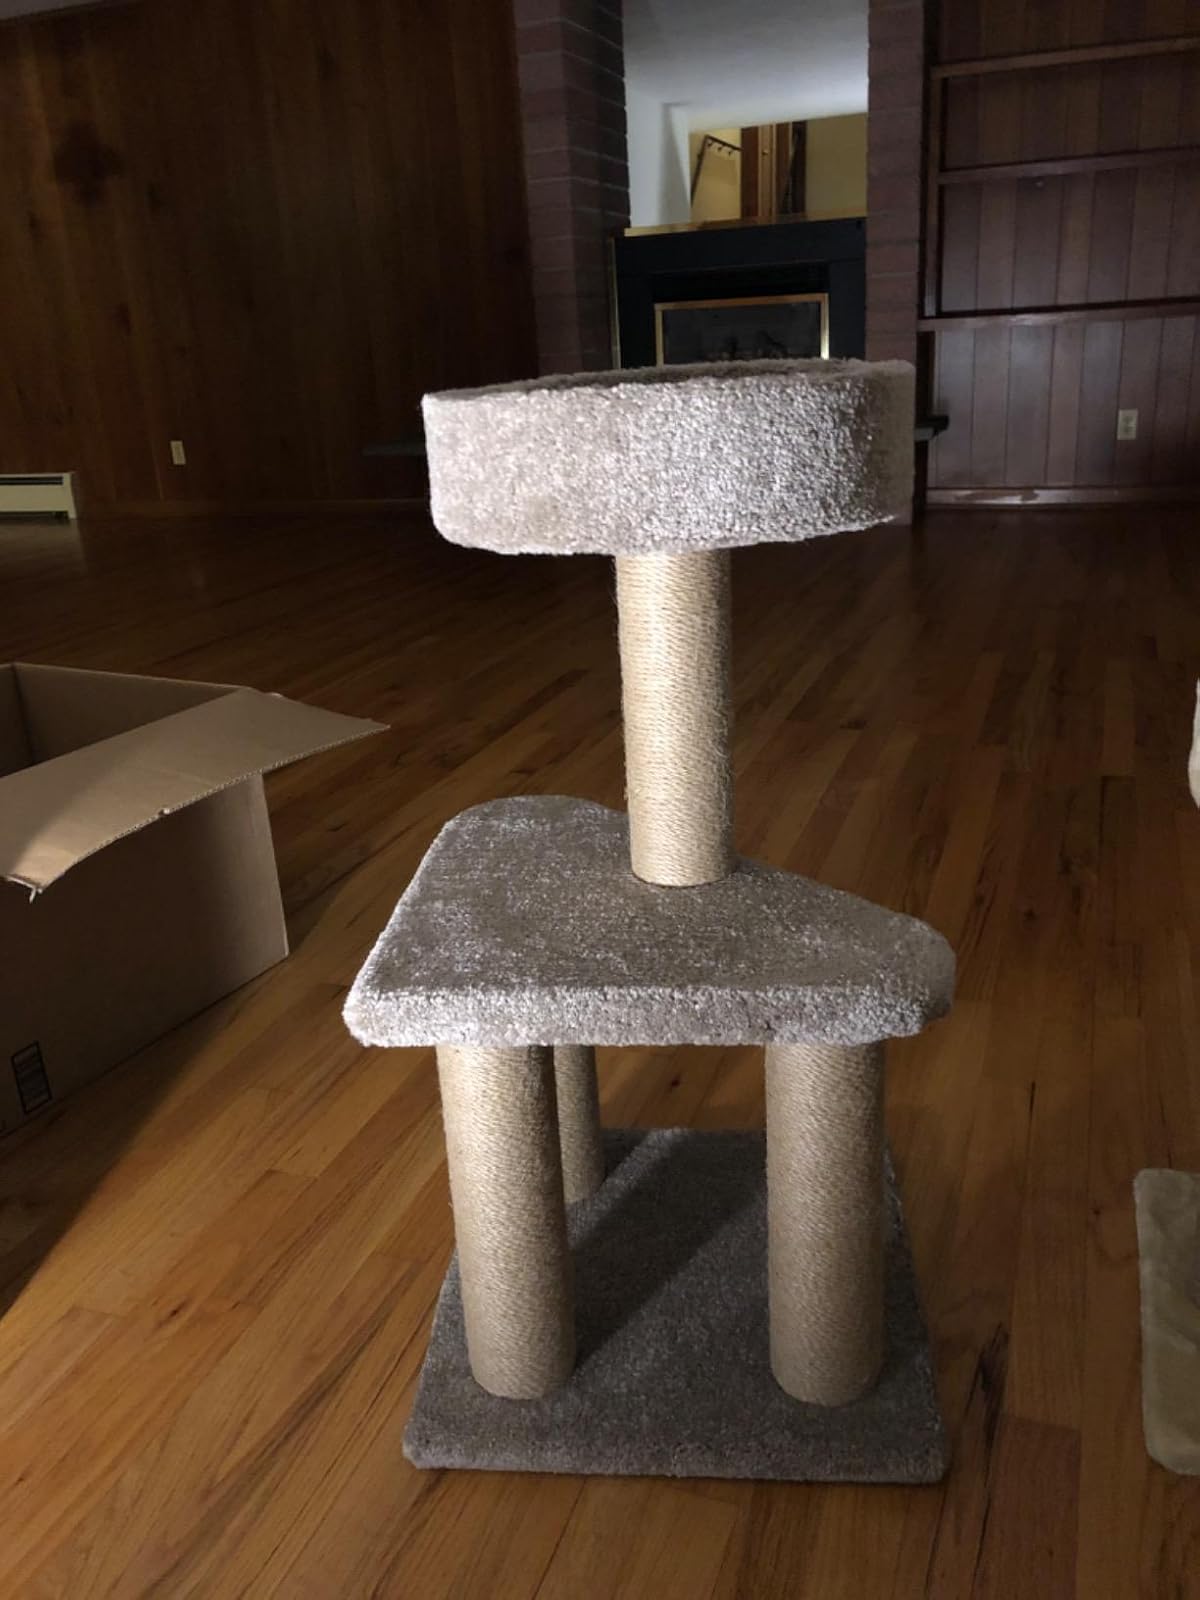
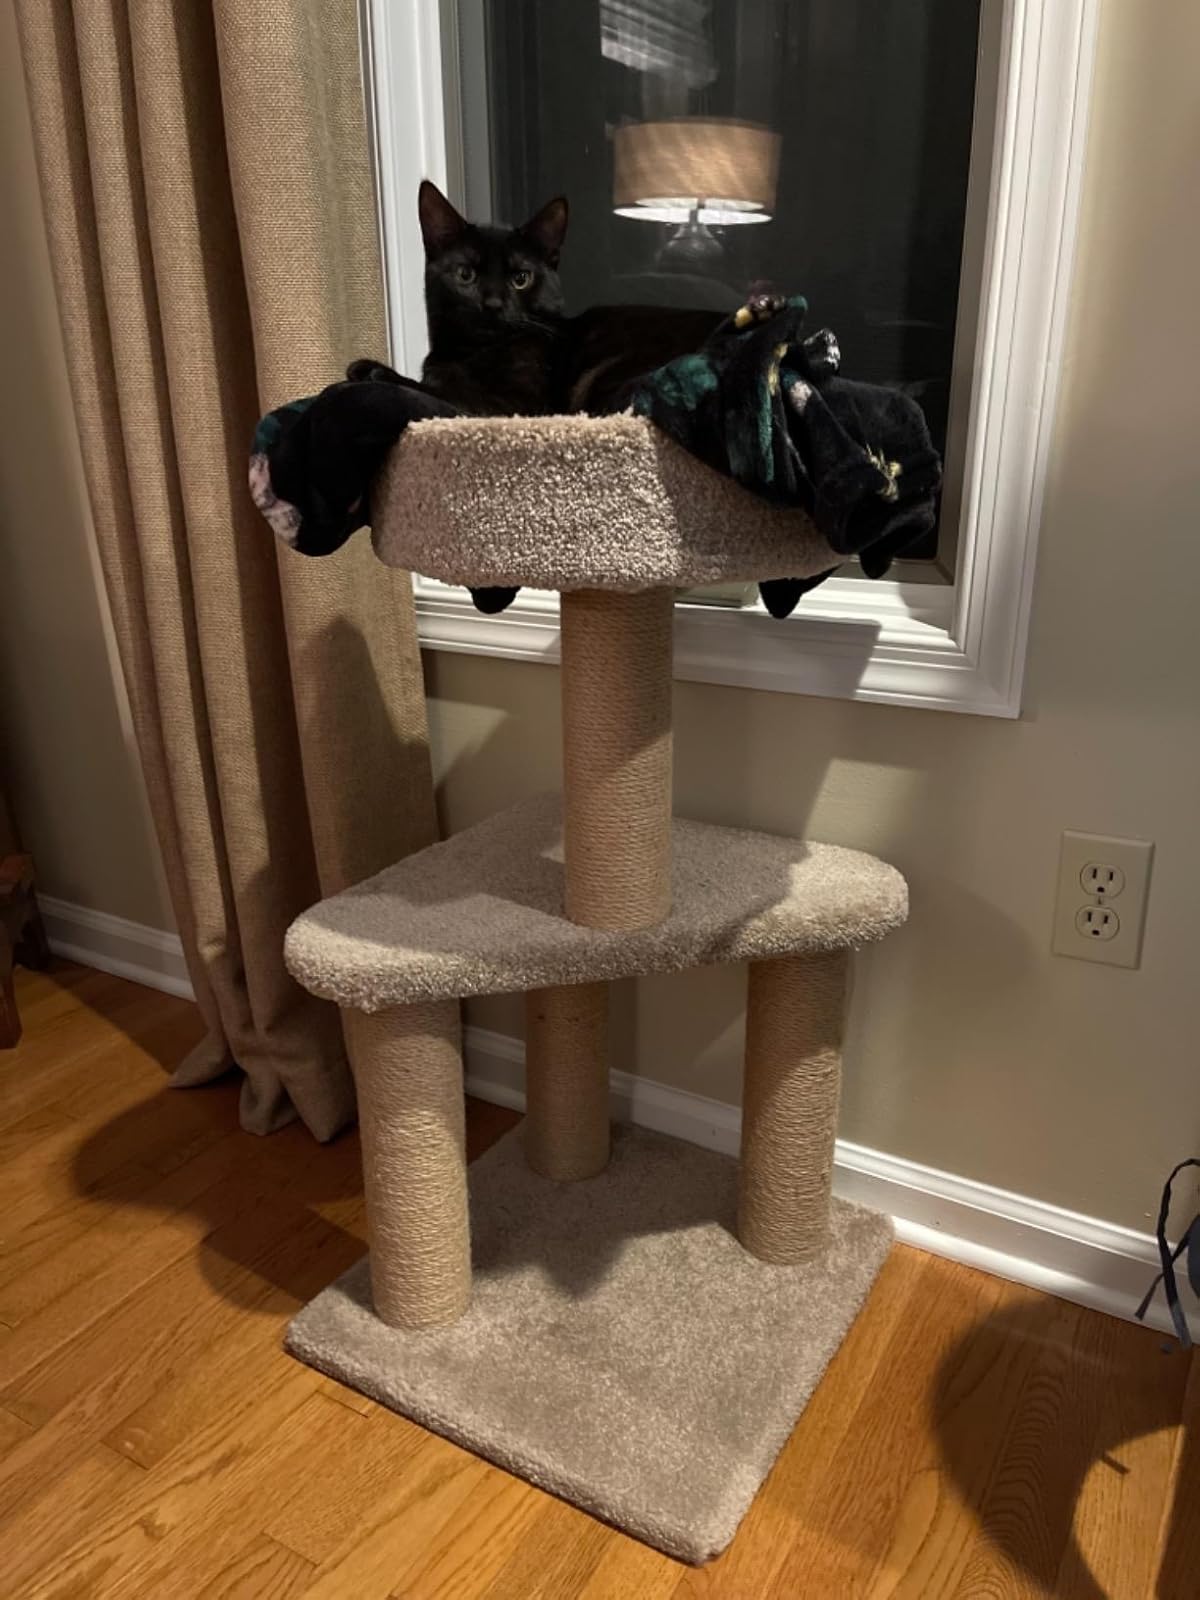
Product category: items_cat tree
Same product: yes